Little Saigon

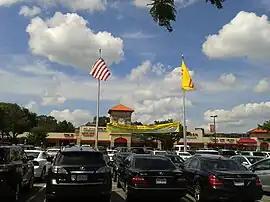
Eden Center

South Philadelphia near the Italian Market has a large Vietnamese American population. Many Vietnamese businesses tucked in strip malls have emerged on Washington Avenue to service the local immigrant population. The Vietnamese sandwich bánh mì is gaining much attention in Philadelphia and is now competing with the Philly Cheesesteak.